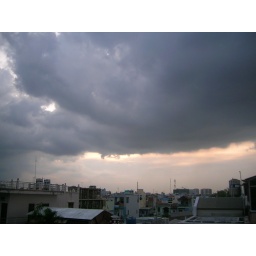
sunset sky above our office in Ho Chi Minh City, Vietnam